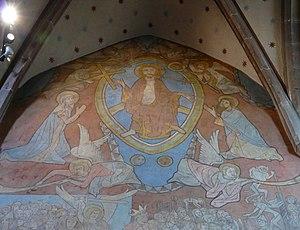
Alsace, Bas-Rhin, Rosenwiller, Église Notre-Dame de l'Assomption (PA00084907, IA00075624). Peintures murales (XIVe-XVe): Jugement dernier. This object is indexed in the base Palissy, database of the French furniture patrimony of the French ministry of culture,